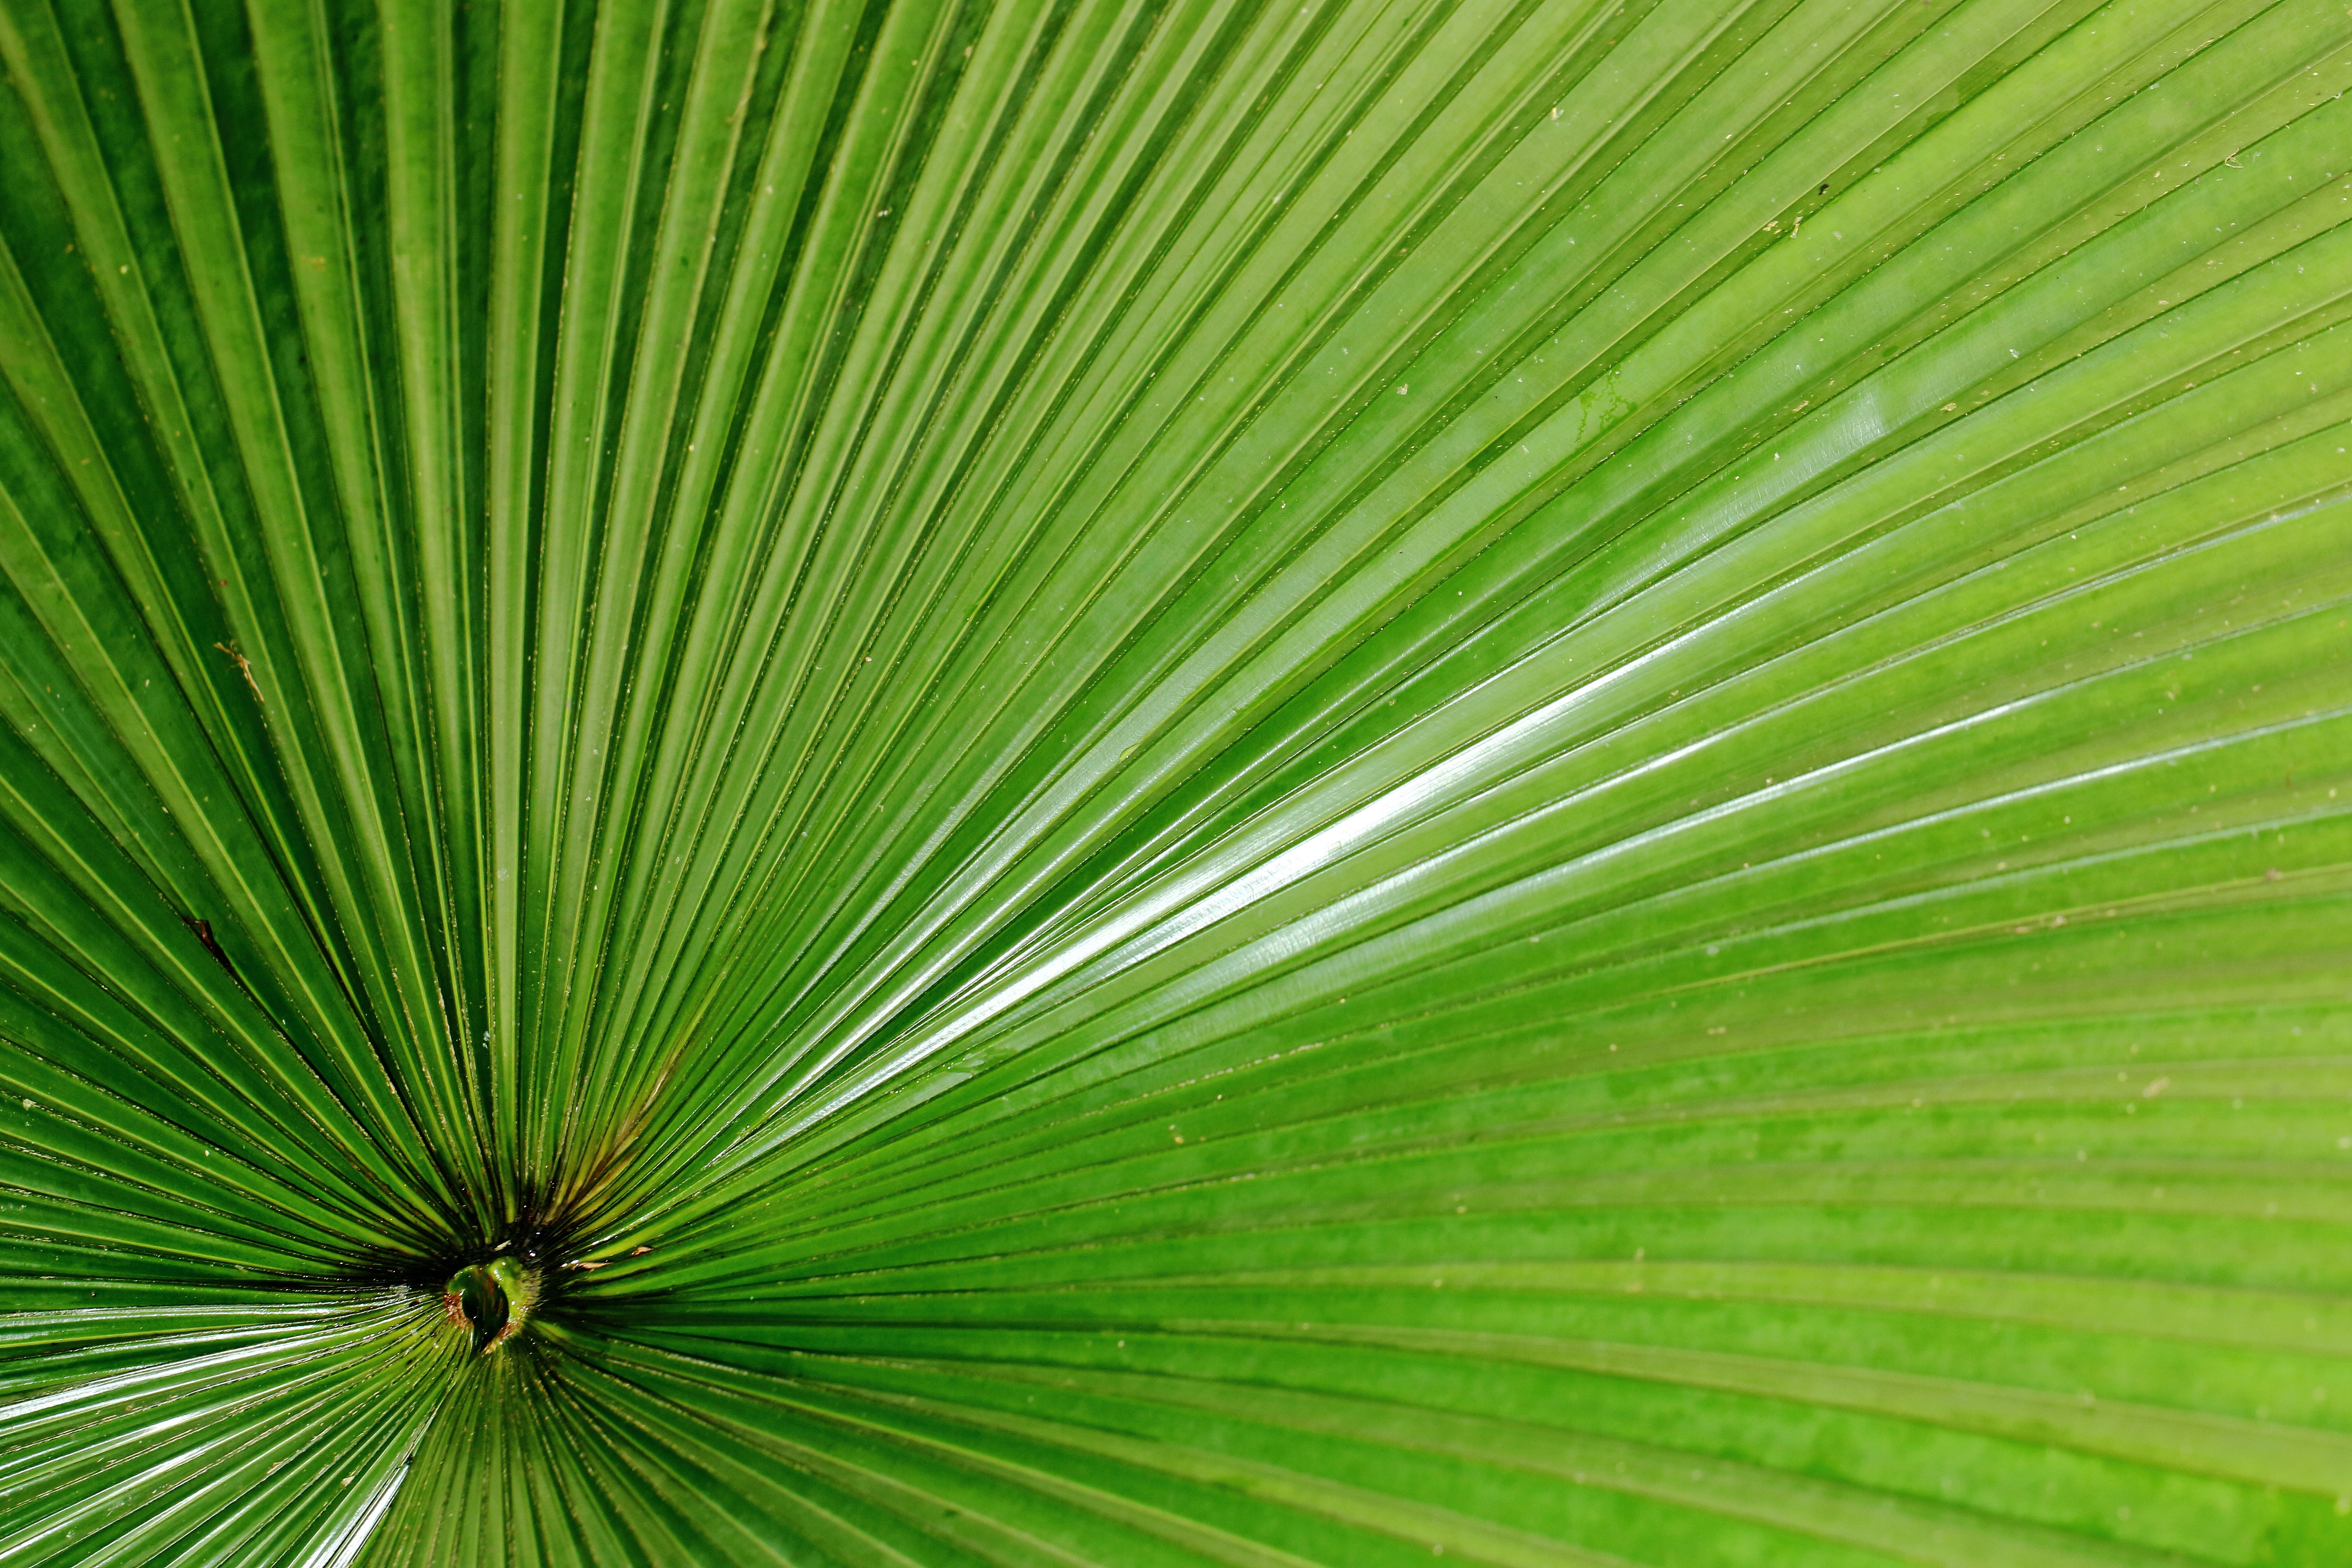
tree, grass, branch, structure, plant, sunlight, texture, leaf, flower, green, botany, flora, close up, sheet, macro photography, grass family, plant stem, woody plant, land plant, arecales, palm family, saw palmetto